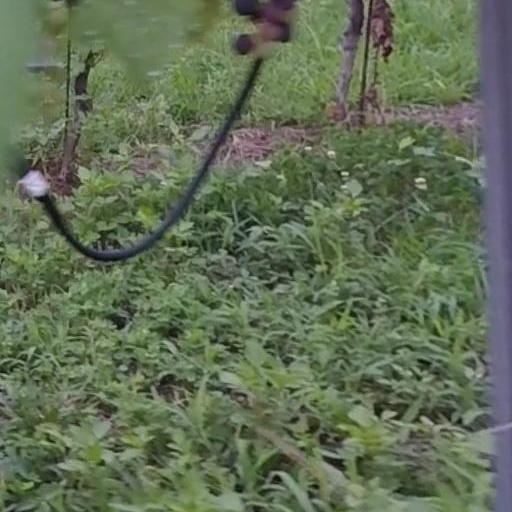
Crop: grape